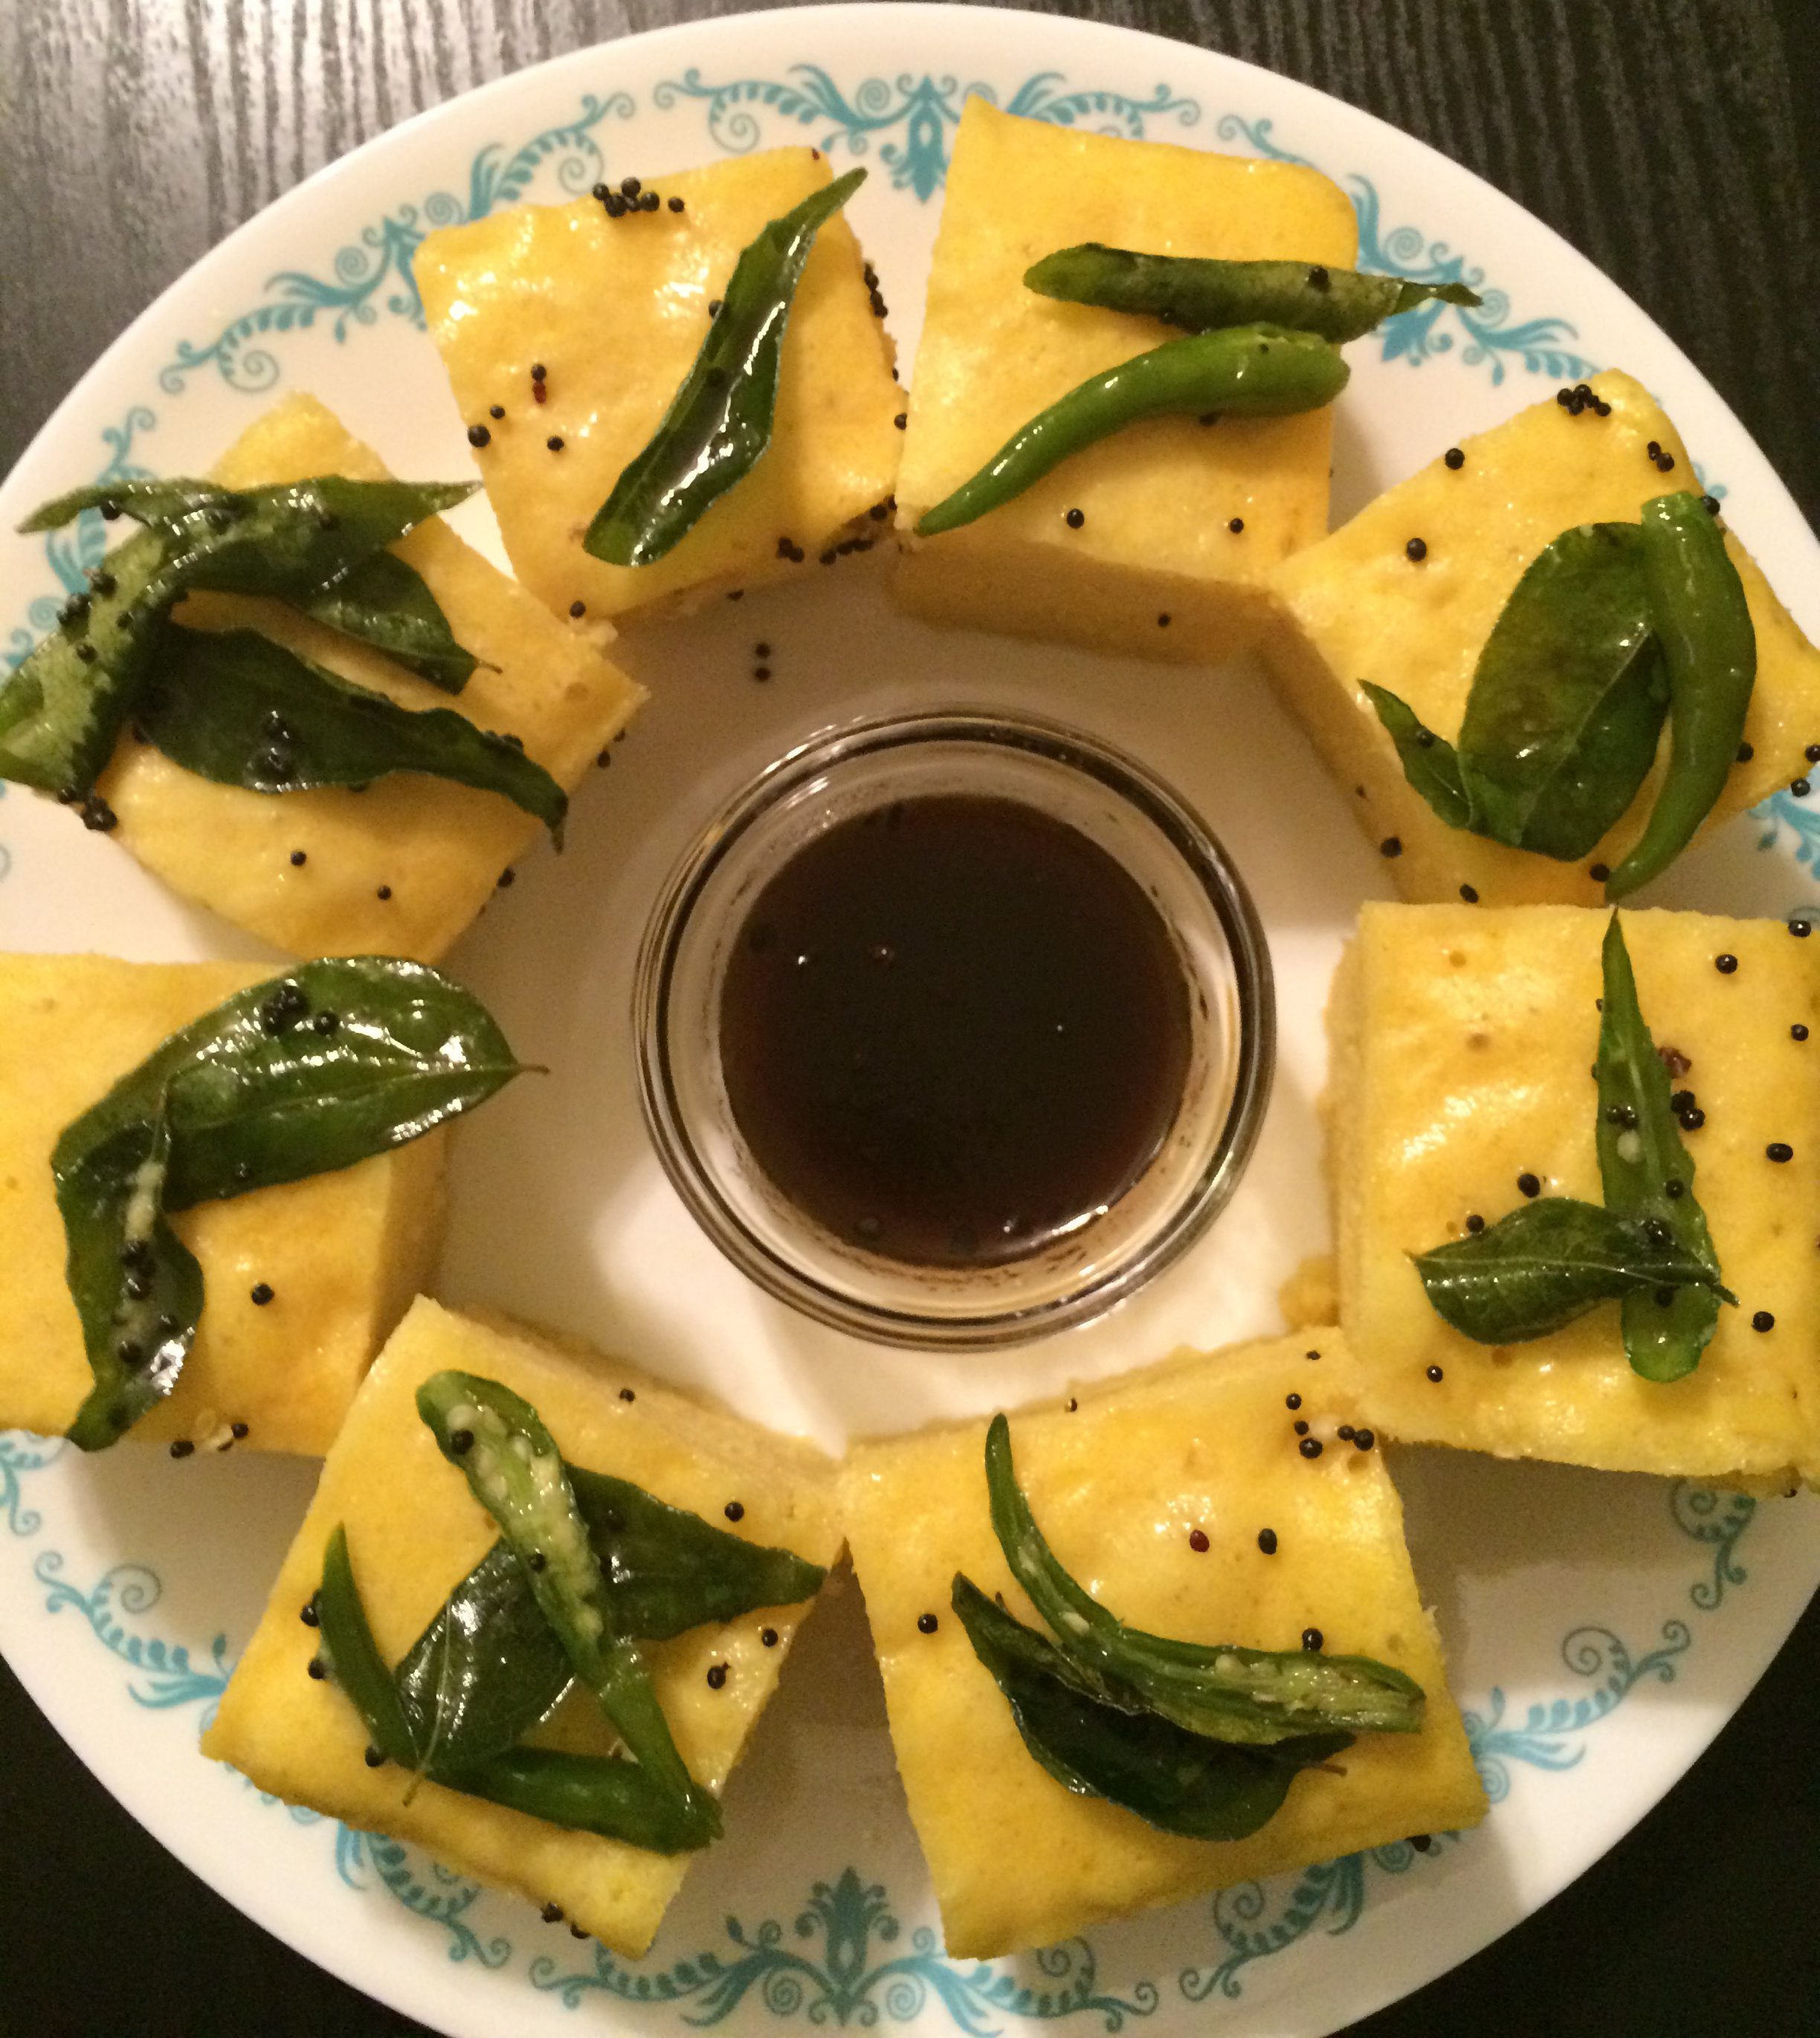
Dish: dhokla